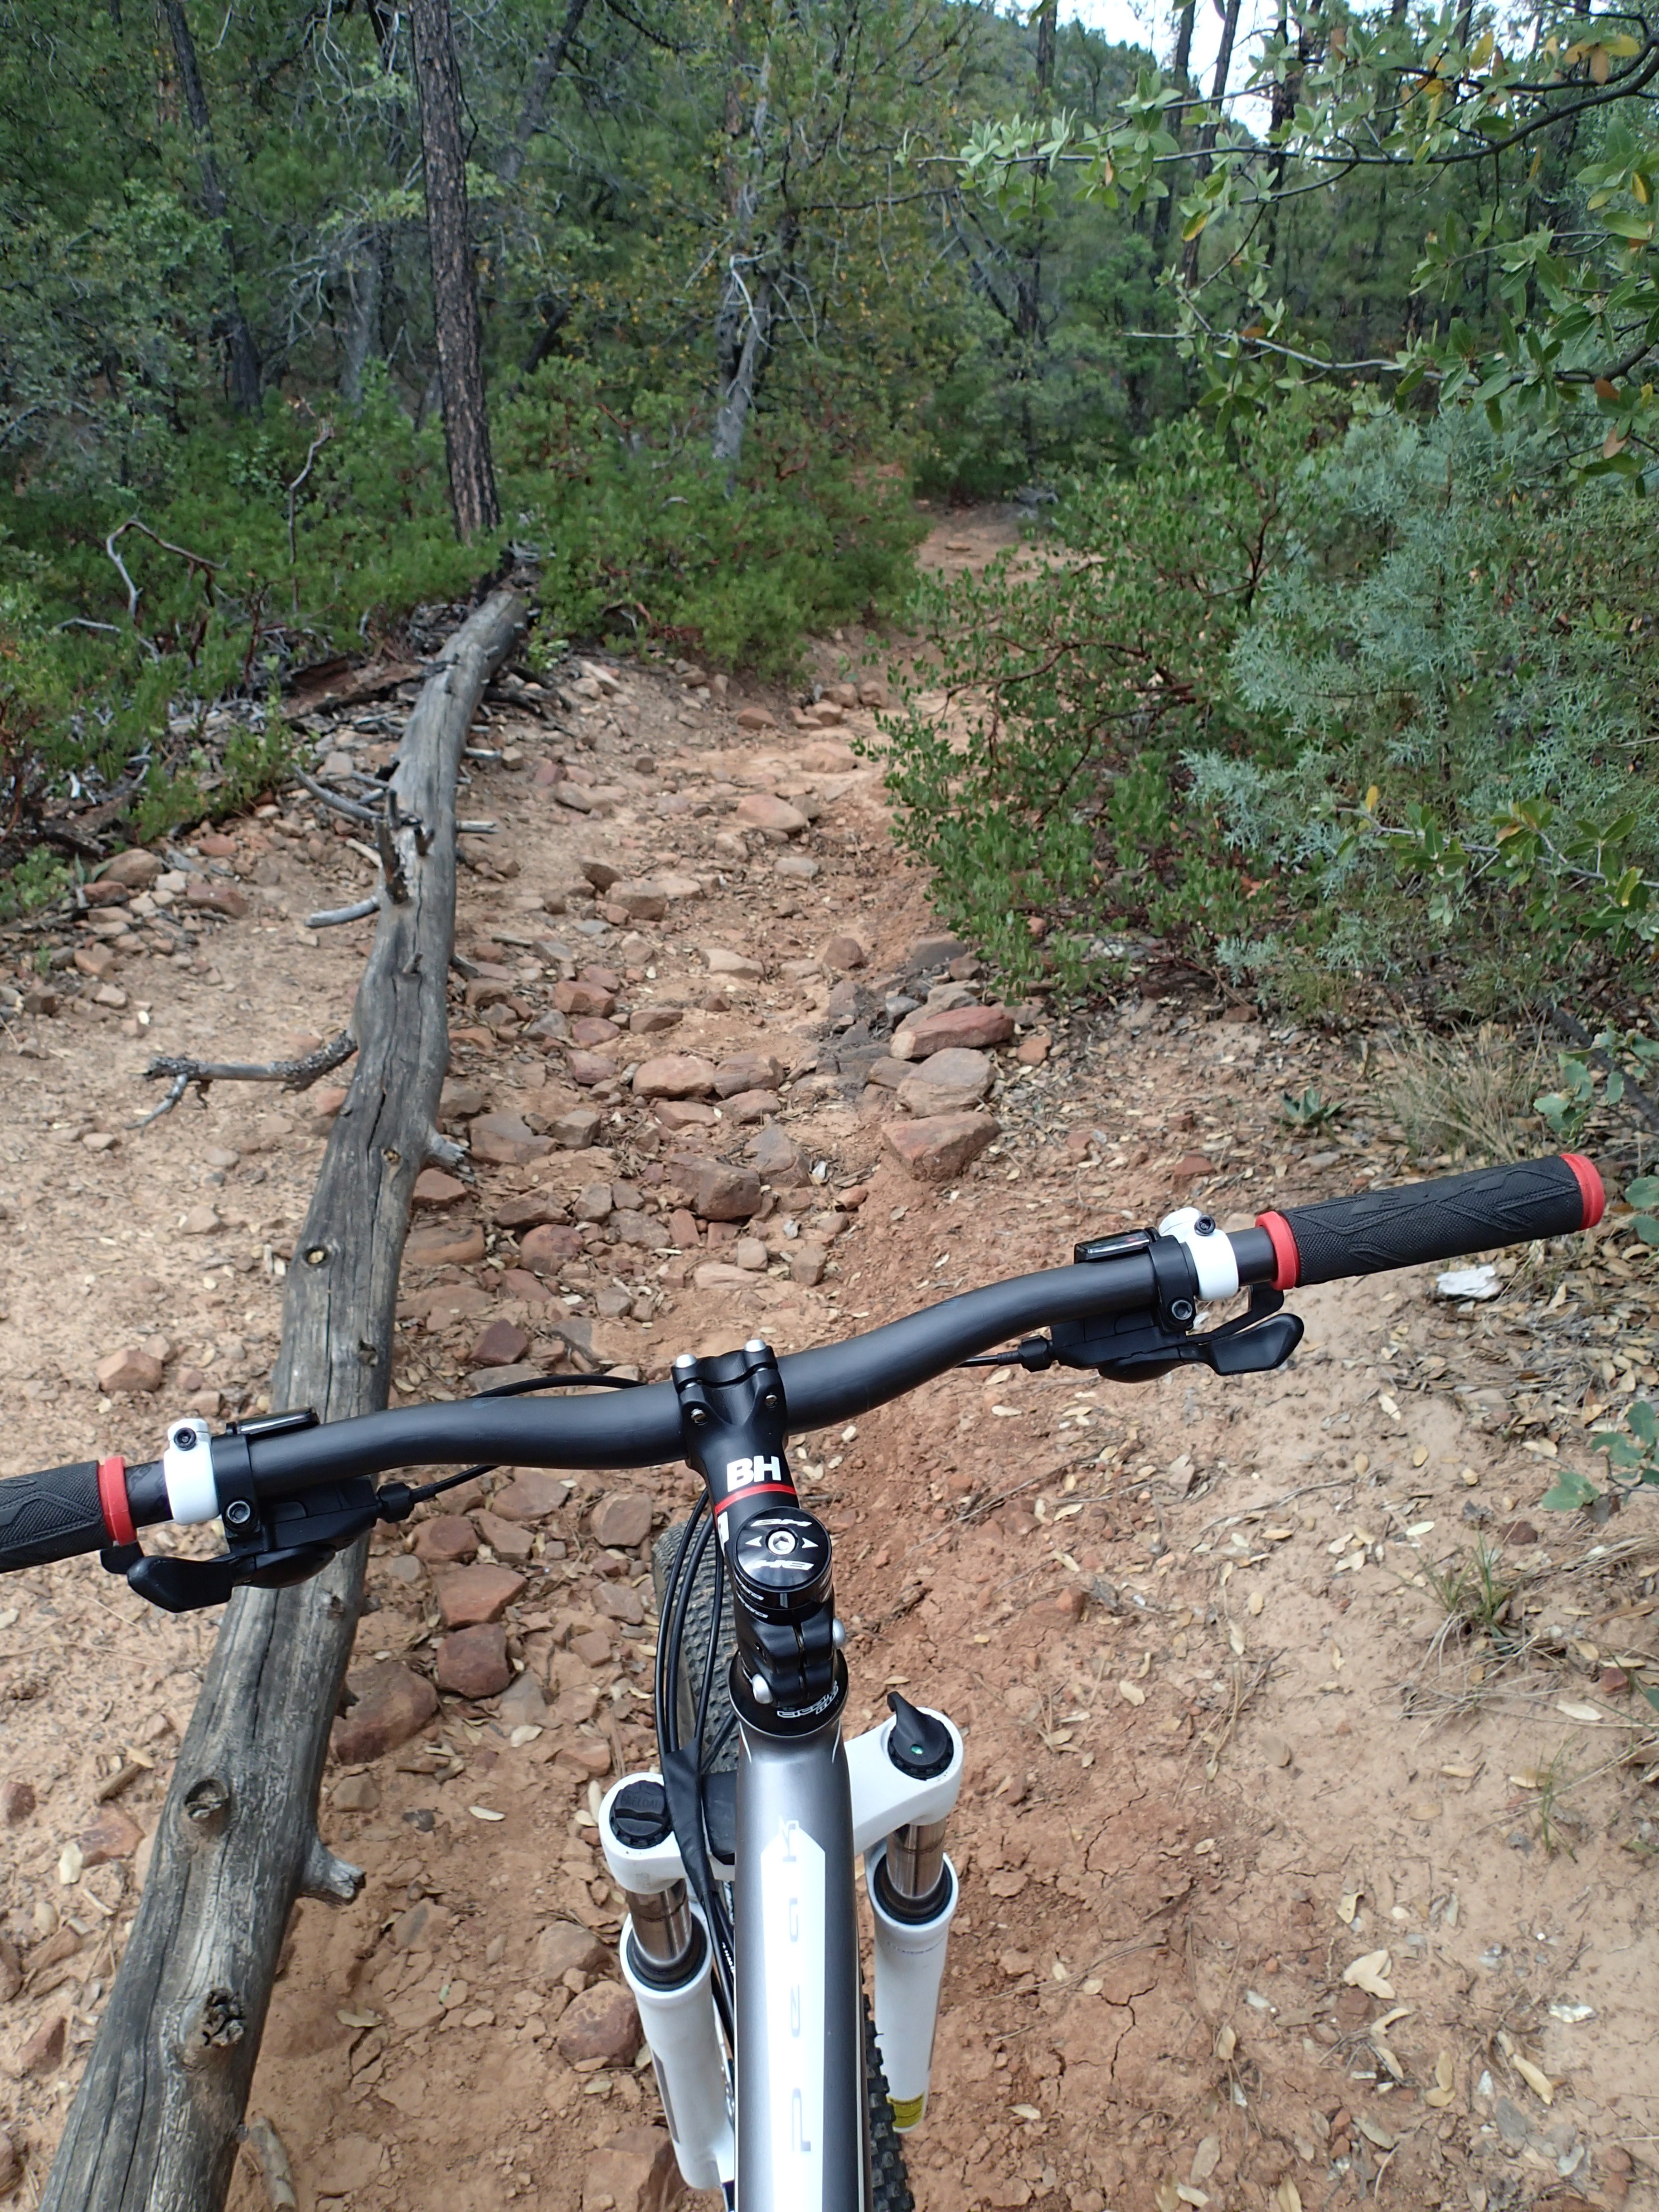
trail, bicycle, vehicle, soil, extreme sport, sports equipment, mountain bike, cycling, sports, freeride, mountain biking, cycle sport, downhill mountain biking